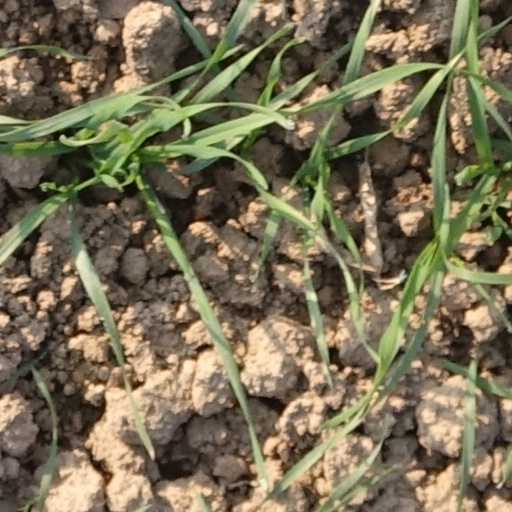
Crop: wheat